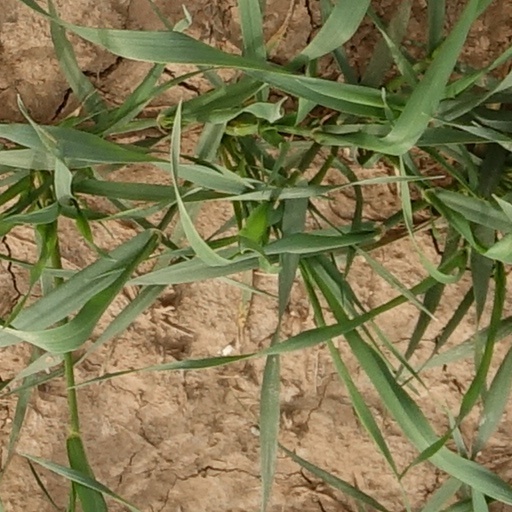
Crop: wheat